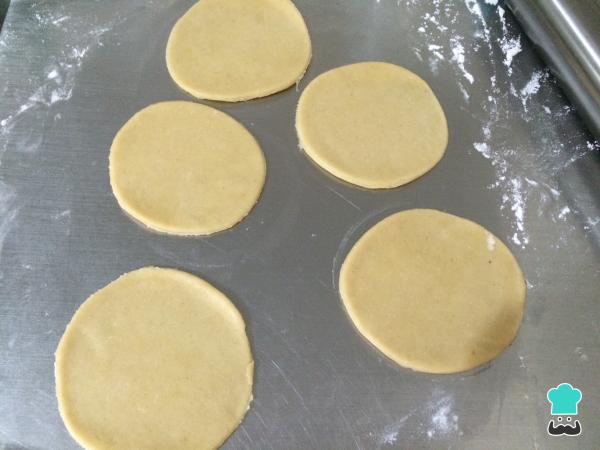
Recorta la masa en círculos, con ayuda de un cortador redondo o un vaso en su defecto.